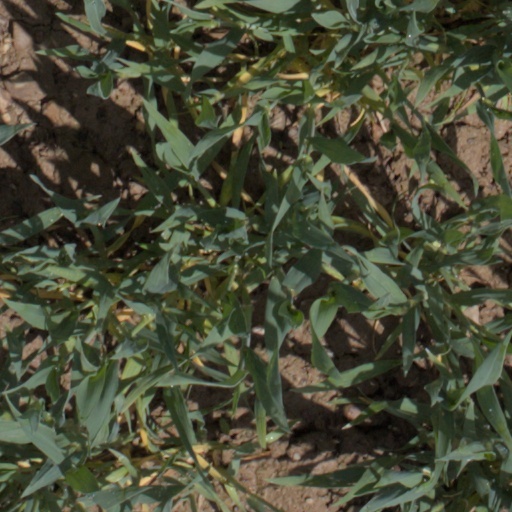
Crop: wheat